The Polar Express (film)

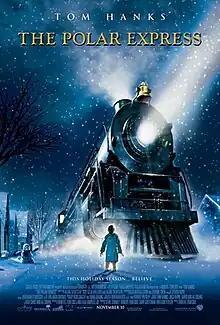
Theatrical release poster

The Polar Express is a 2004 American animated Christmas fantasy adventure film directed by Robert Zemeckis, who co-wrote the screenplay with William Broyles Jr., based on the 1985 children's book of the same name by Chris Van Allsburg. It stars Tom Hanks (in multiple roles), Daryl Sabara, Nona Gaye, Jimmy Bennett, and Eddie Deezen. The film depicts human characters using live action and motion capture computer animation, with production sequences for the latter taking place from June 2003 to May 2004. Set on Christmas Eve, it tells the story of a young boy who sees a mysterious train bound for the North Pole stop outside his window and is invited aboard by its conductor. He joins other children as they embark on a journey to visit Santa Claus, who is preparing for Christmas.